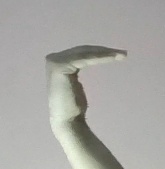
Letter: haa